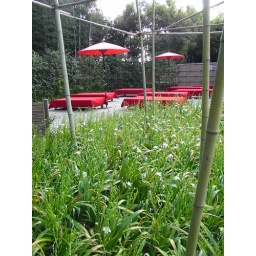
tables inviting people to have a pot of tea in Kyoto, Japan